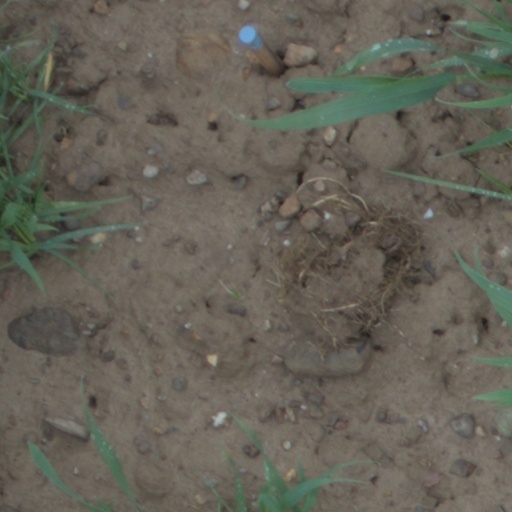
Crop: wheat